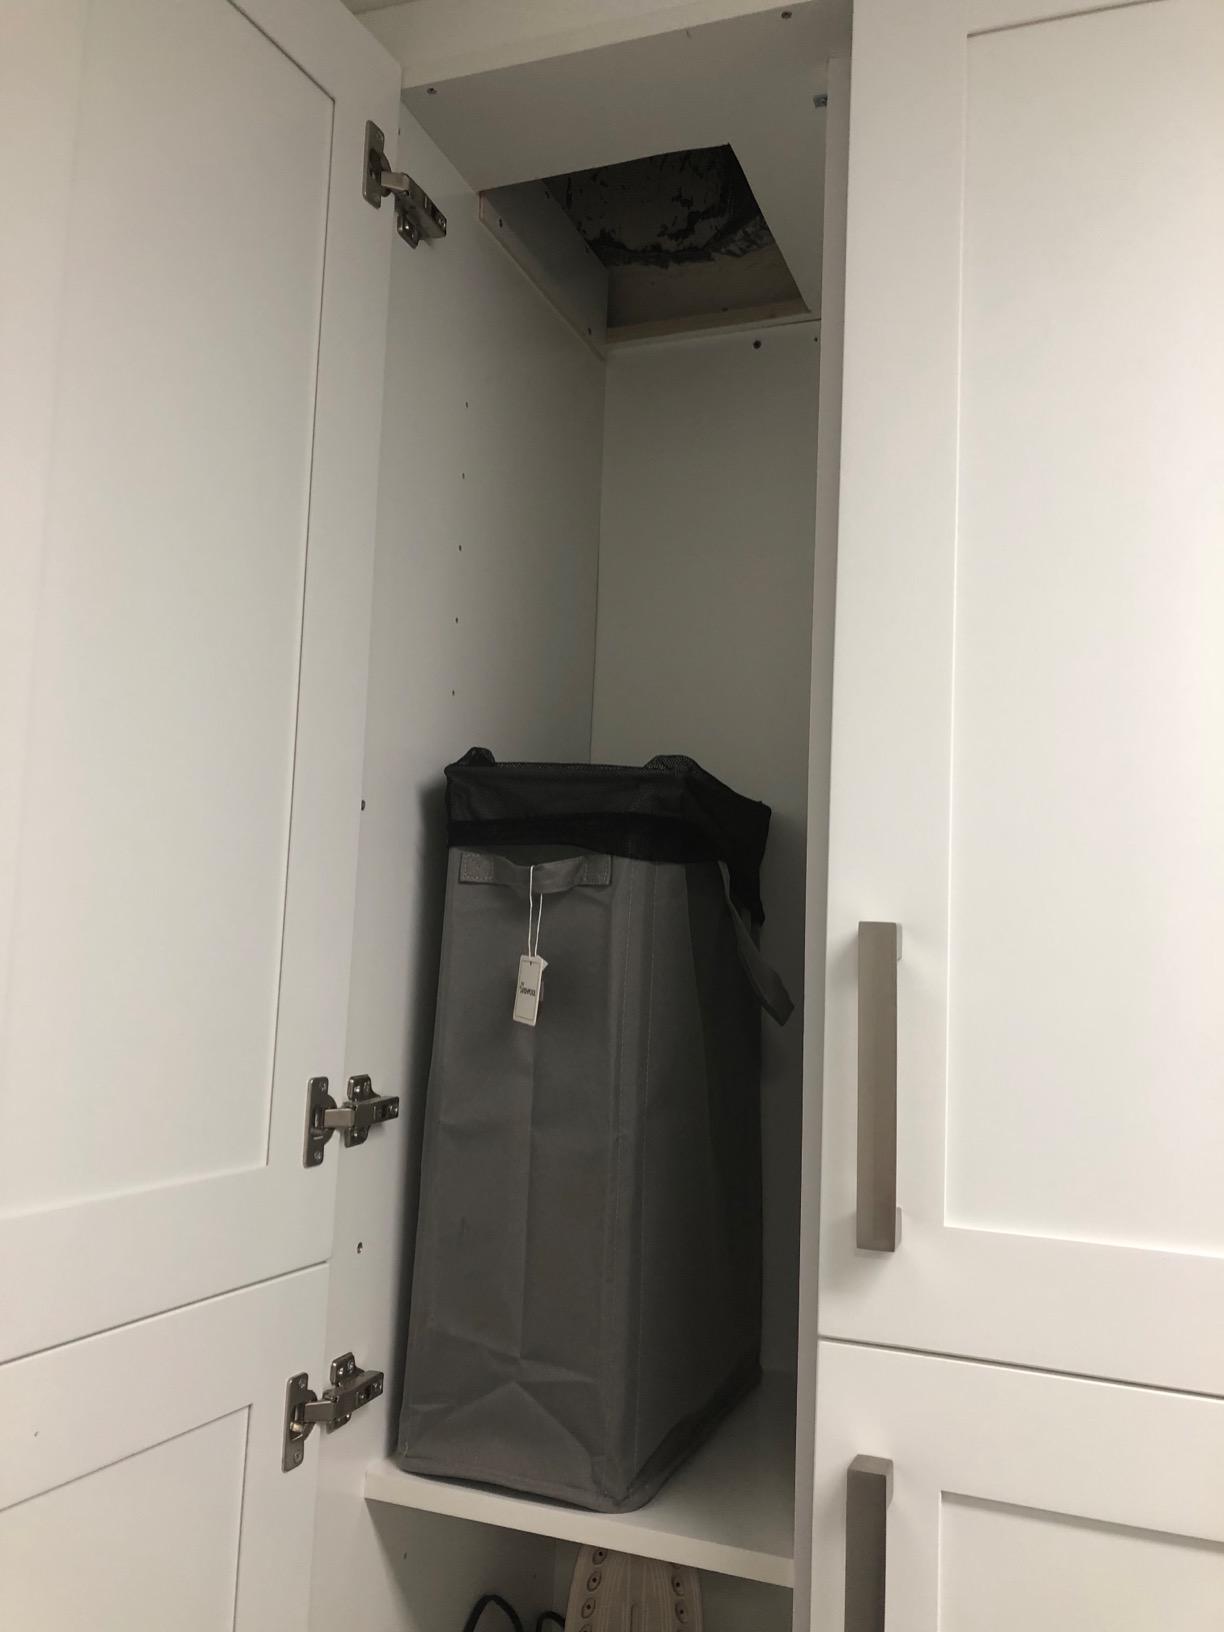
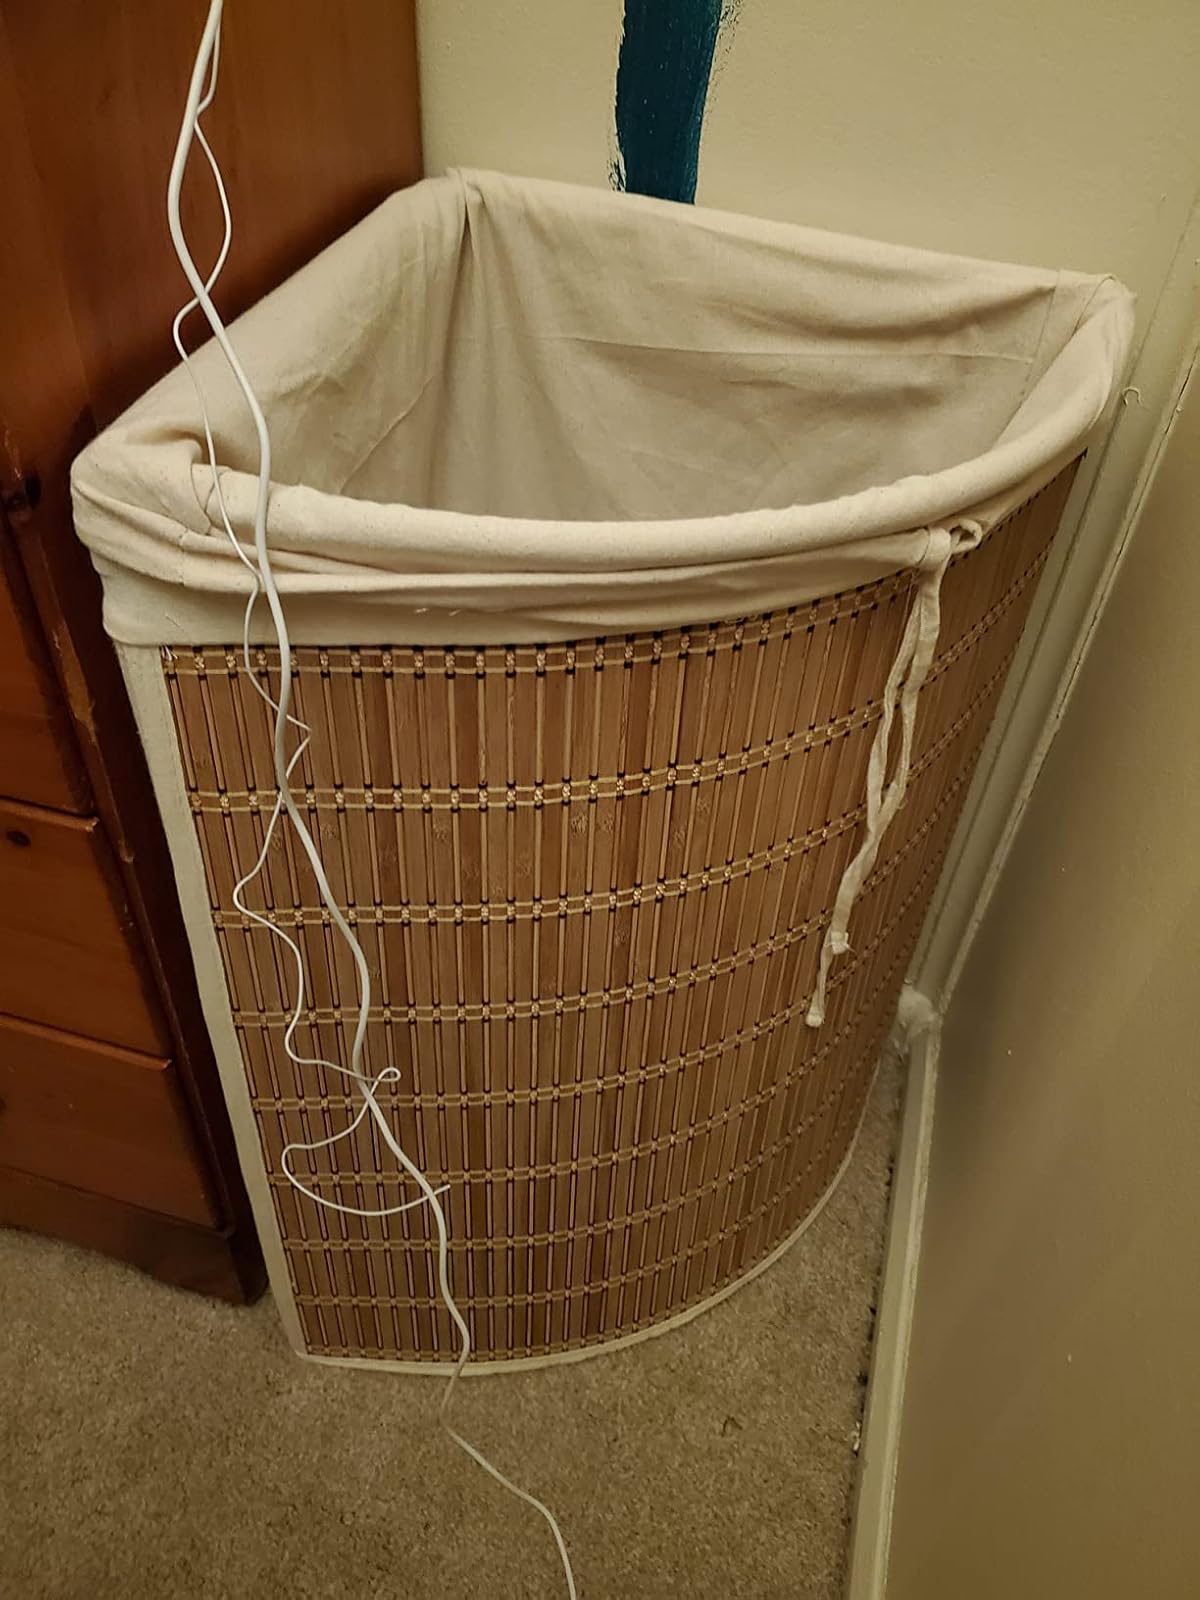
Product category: items_hamper
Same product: no